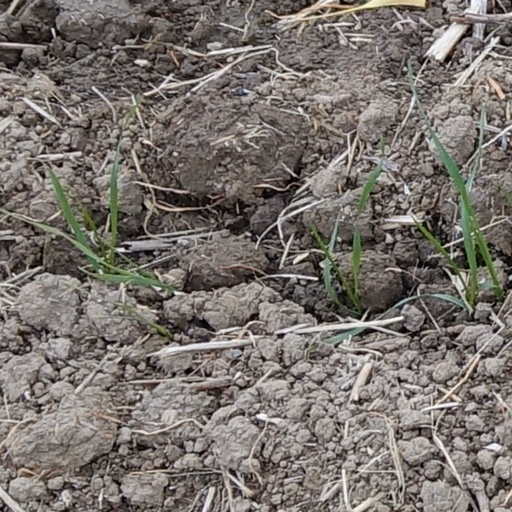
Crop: wheat